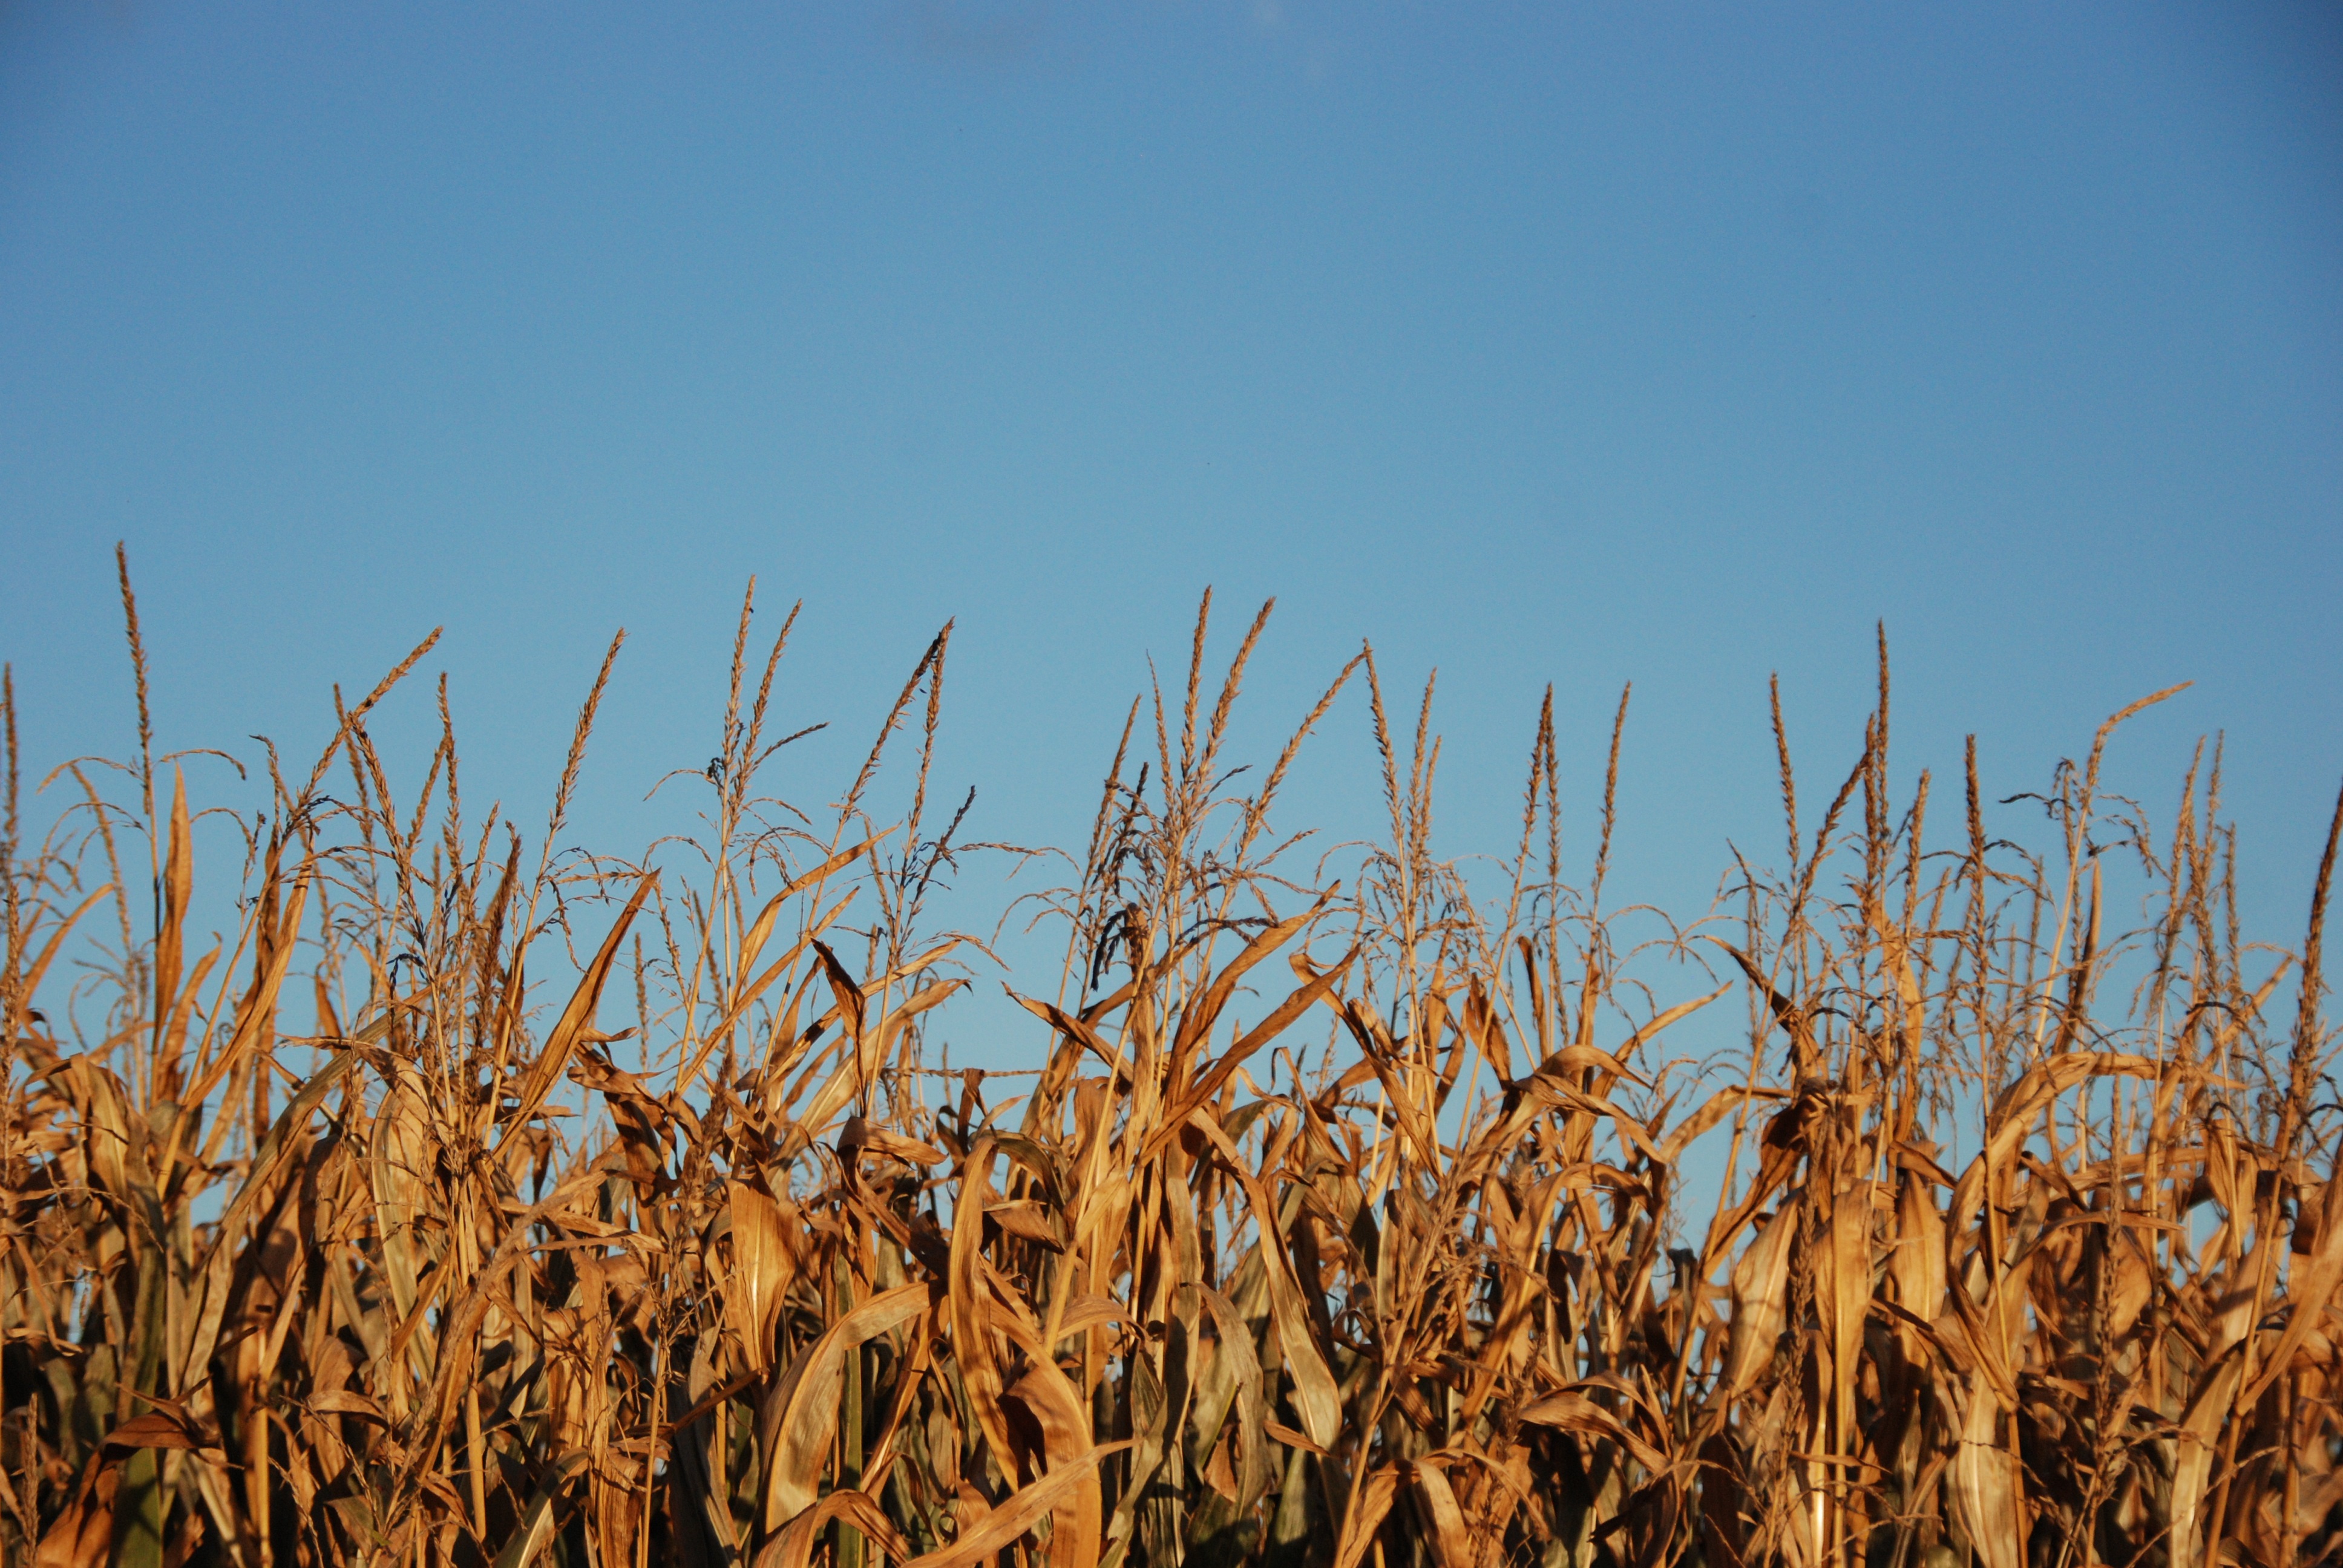
grass, plant, sky, field, wheat, prairie, air, food, harvest, crop, corn, brown, soil, blue, agriculture, grassland, flowering plant, commodity, grass family, land plant, phragmites, food grain